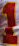
Number: 1